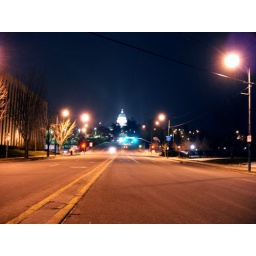
This is a shot up the street from in front of the Tabernacle towards the capitol building in Salt Lake City, Utah.